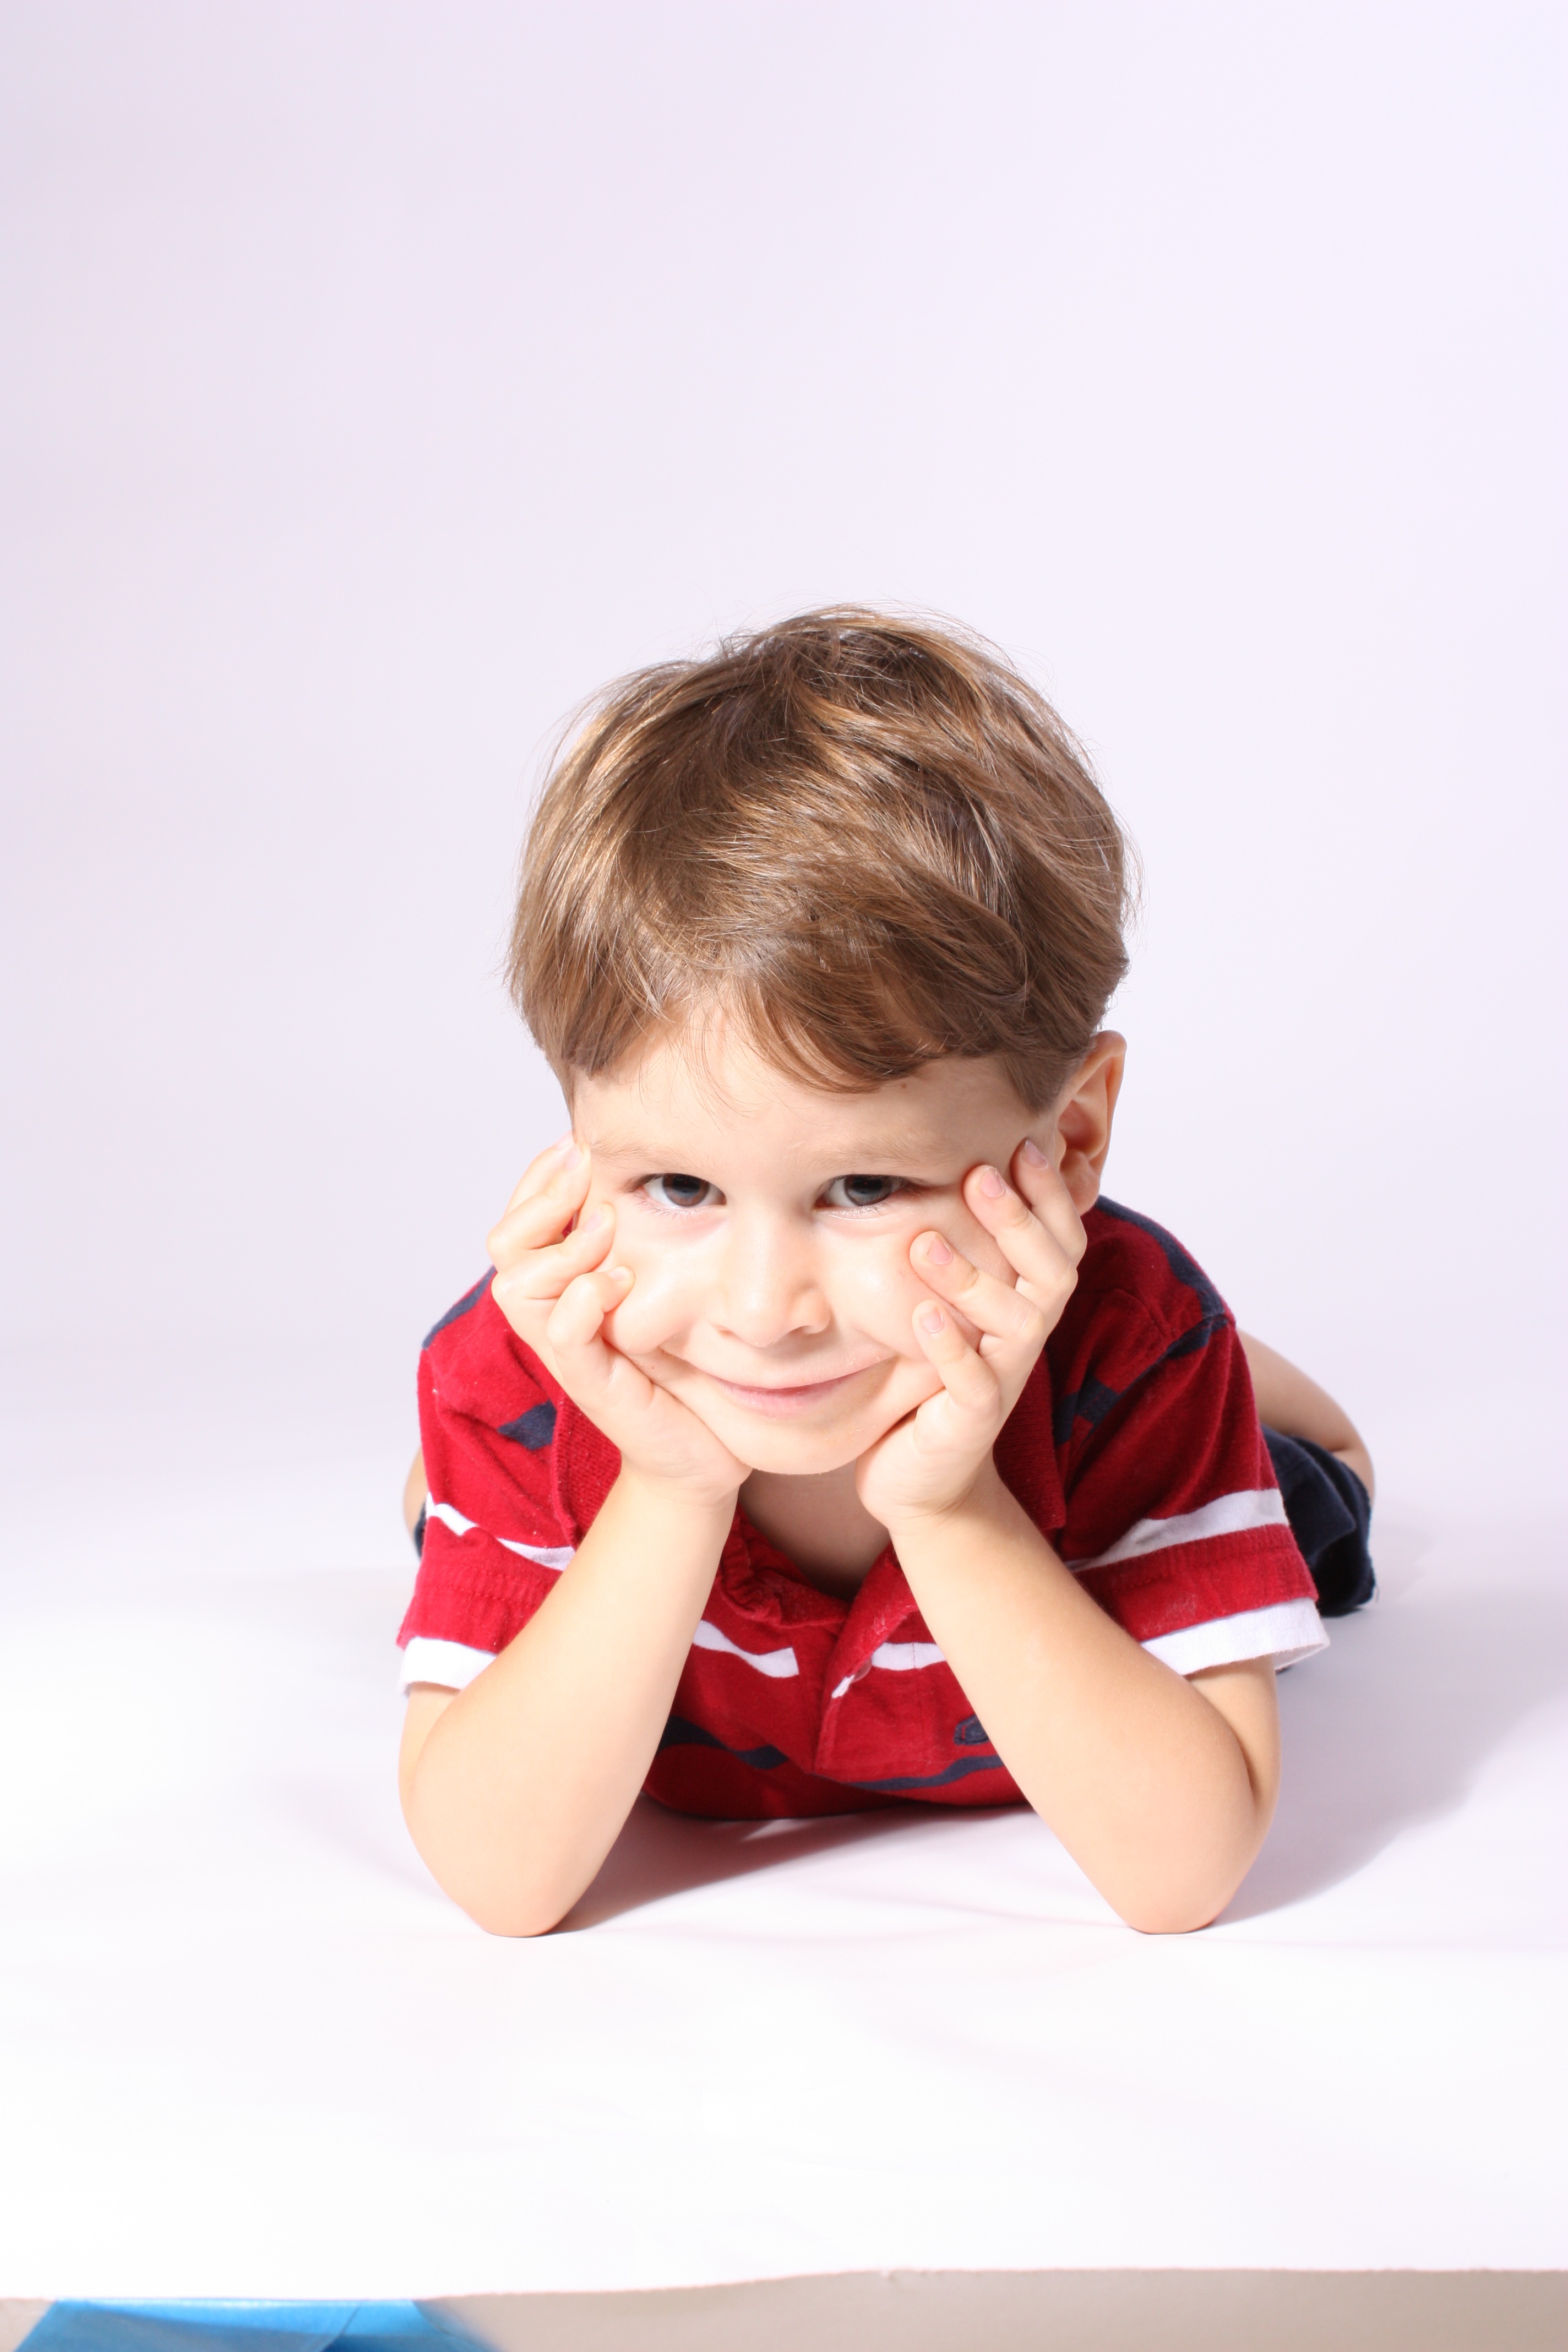
hand, person, play, floor, boy, cute, looking, male, young, sitting, child, healthy, smiling, product, happy, infant, toddler, little, joy, down, joyful, lying, photo shoot, human positions, human action